Curcuma caesia

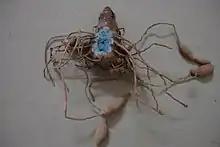
Harvested rhizome

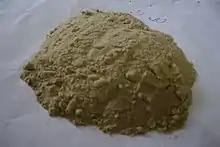
Black turmeric powder

The cultivation and harvest practices are similar to that of common turmeric. In the fields, the rhizomes are washed thoroughly and are placed in a wide mouthed cauldron. The water is poured in the cauldron such that the rhizomes are completely covered. The cauldron is covered with a lid, and the rhizomes are boiled for about 30 minutes until foam oozes out with a strong odour. The rhizomes are taken out when the water is reduced to one-third of the original and they are soft and their inner portion has turned from blue to dark or pale brown. The rhizomes are then dried in hot sun for 10 to 15 days until hardened. These dried rhizomes are then packed for marketing.